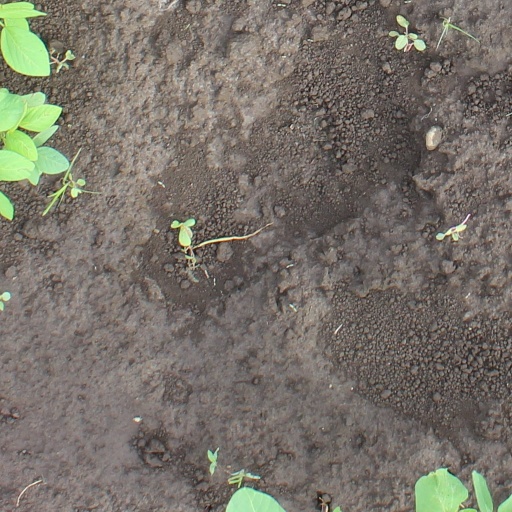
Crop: soybean